Gulf War

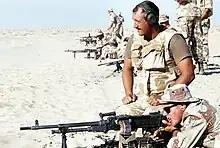
Weapons training at Abu Hydra Range, 1990

Within hours of the invasion, Kuwait and US delegations requested a meeting of the UN Security Council, which passed Resolution 660, condemning the invasion and demanding a withdrawal of Iraqi troops. On 3 August 1990, the Arab League passed its own resolution, which called for a solution to the conflict from within the league, and warned against outside intervention. Iraq and Libya were the only two Arab League states that opposed the resolution for Iraq to withdraw from Kuwait; the Palestinian Liberation Organization (PLO) opposed it as well. The Arab states of Yemen and Jordana Western ally which bordered Iraq and relied on the country for economic supportopposed military intervention from non-Arab states. Separately, Sudan, also an Arab League member, aligned itself with Saddam.